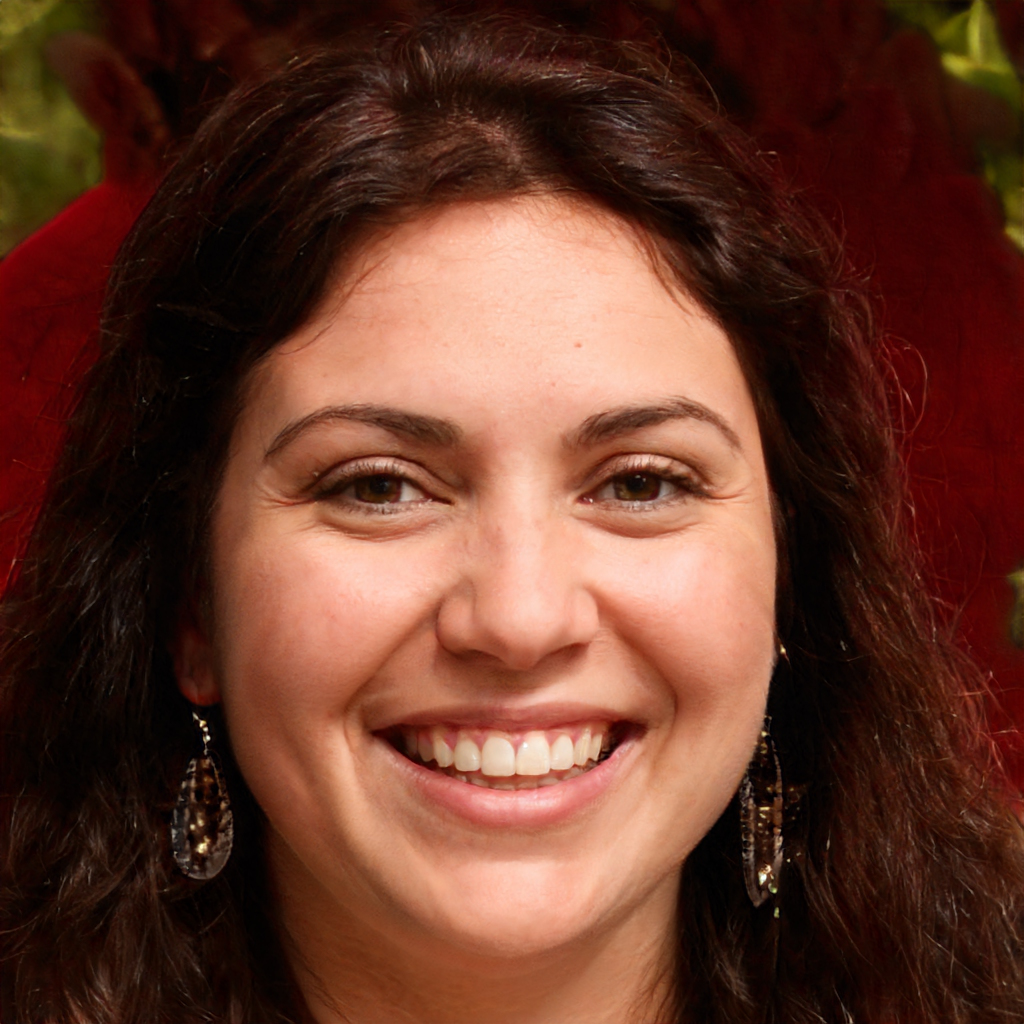
Portrait style: Real Portrait